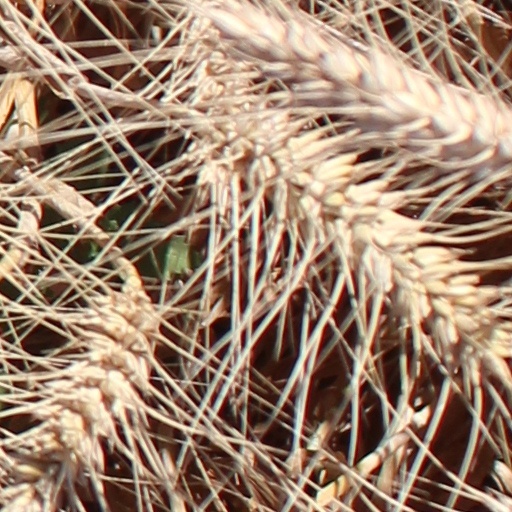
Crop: wheat